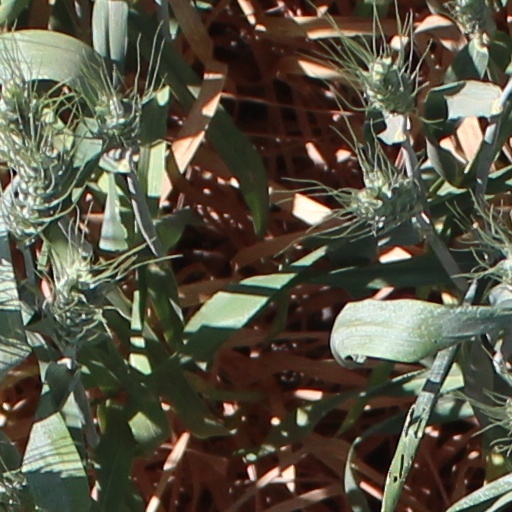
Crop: wheat